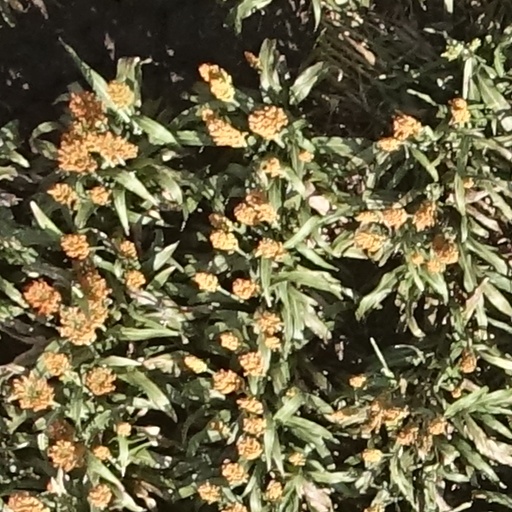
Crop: sorghum